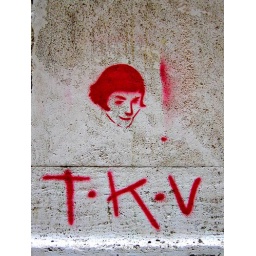
A stencil on an old stone wall near the ponte Sisto.